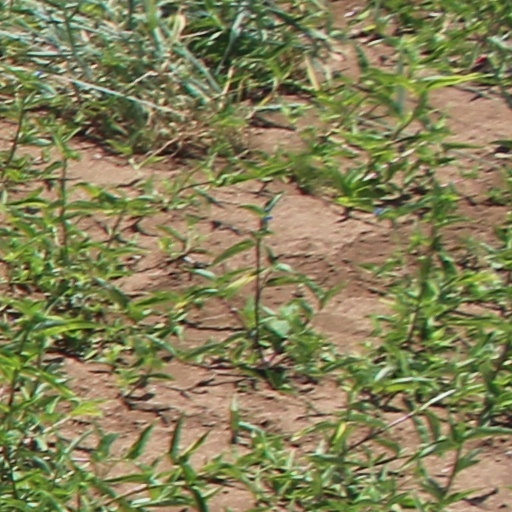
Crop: wheat